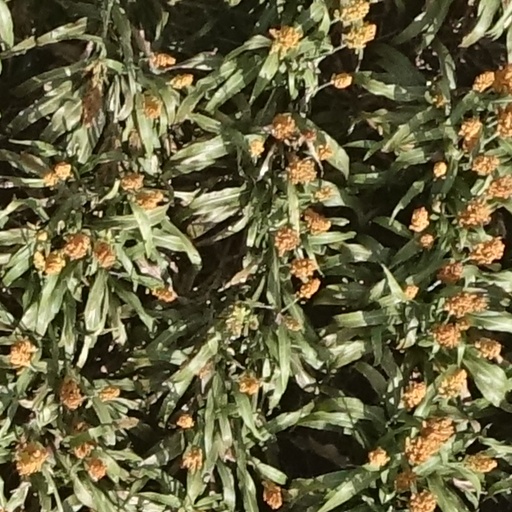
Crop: sorghum